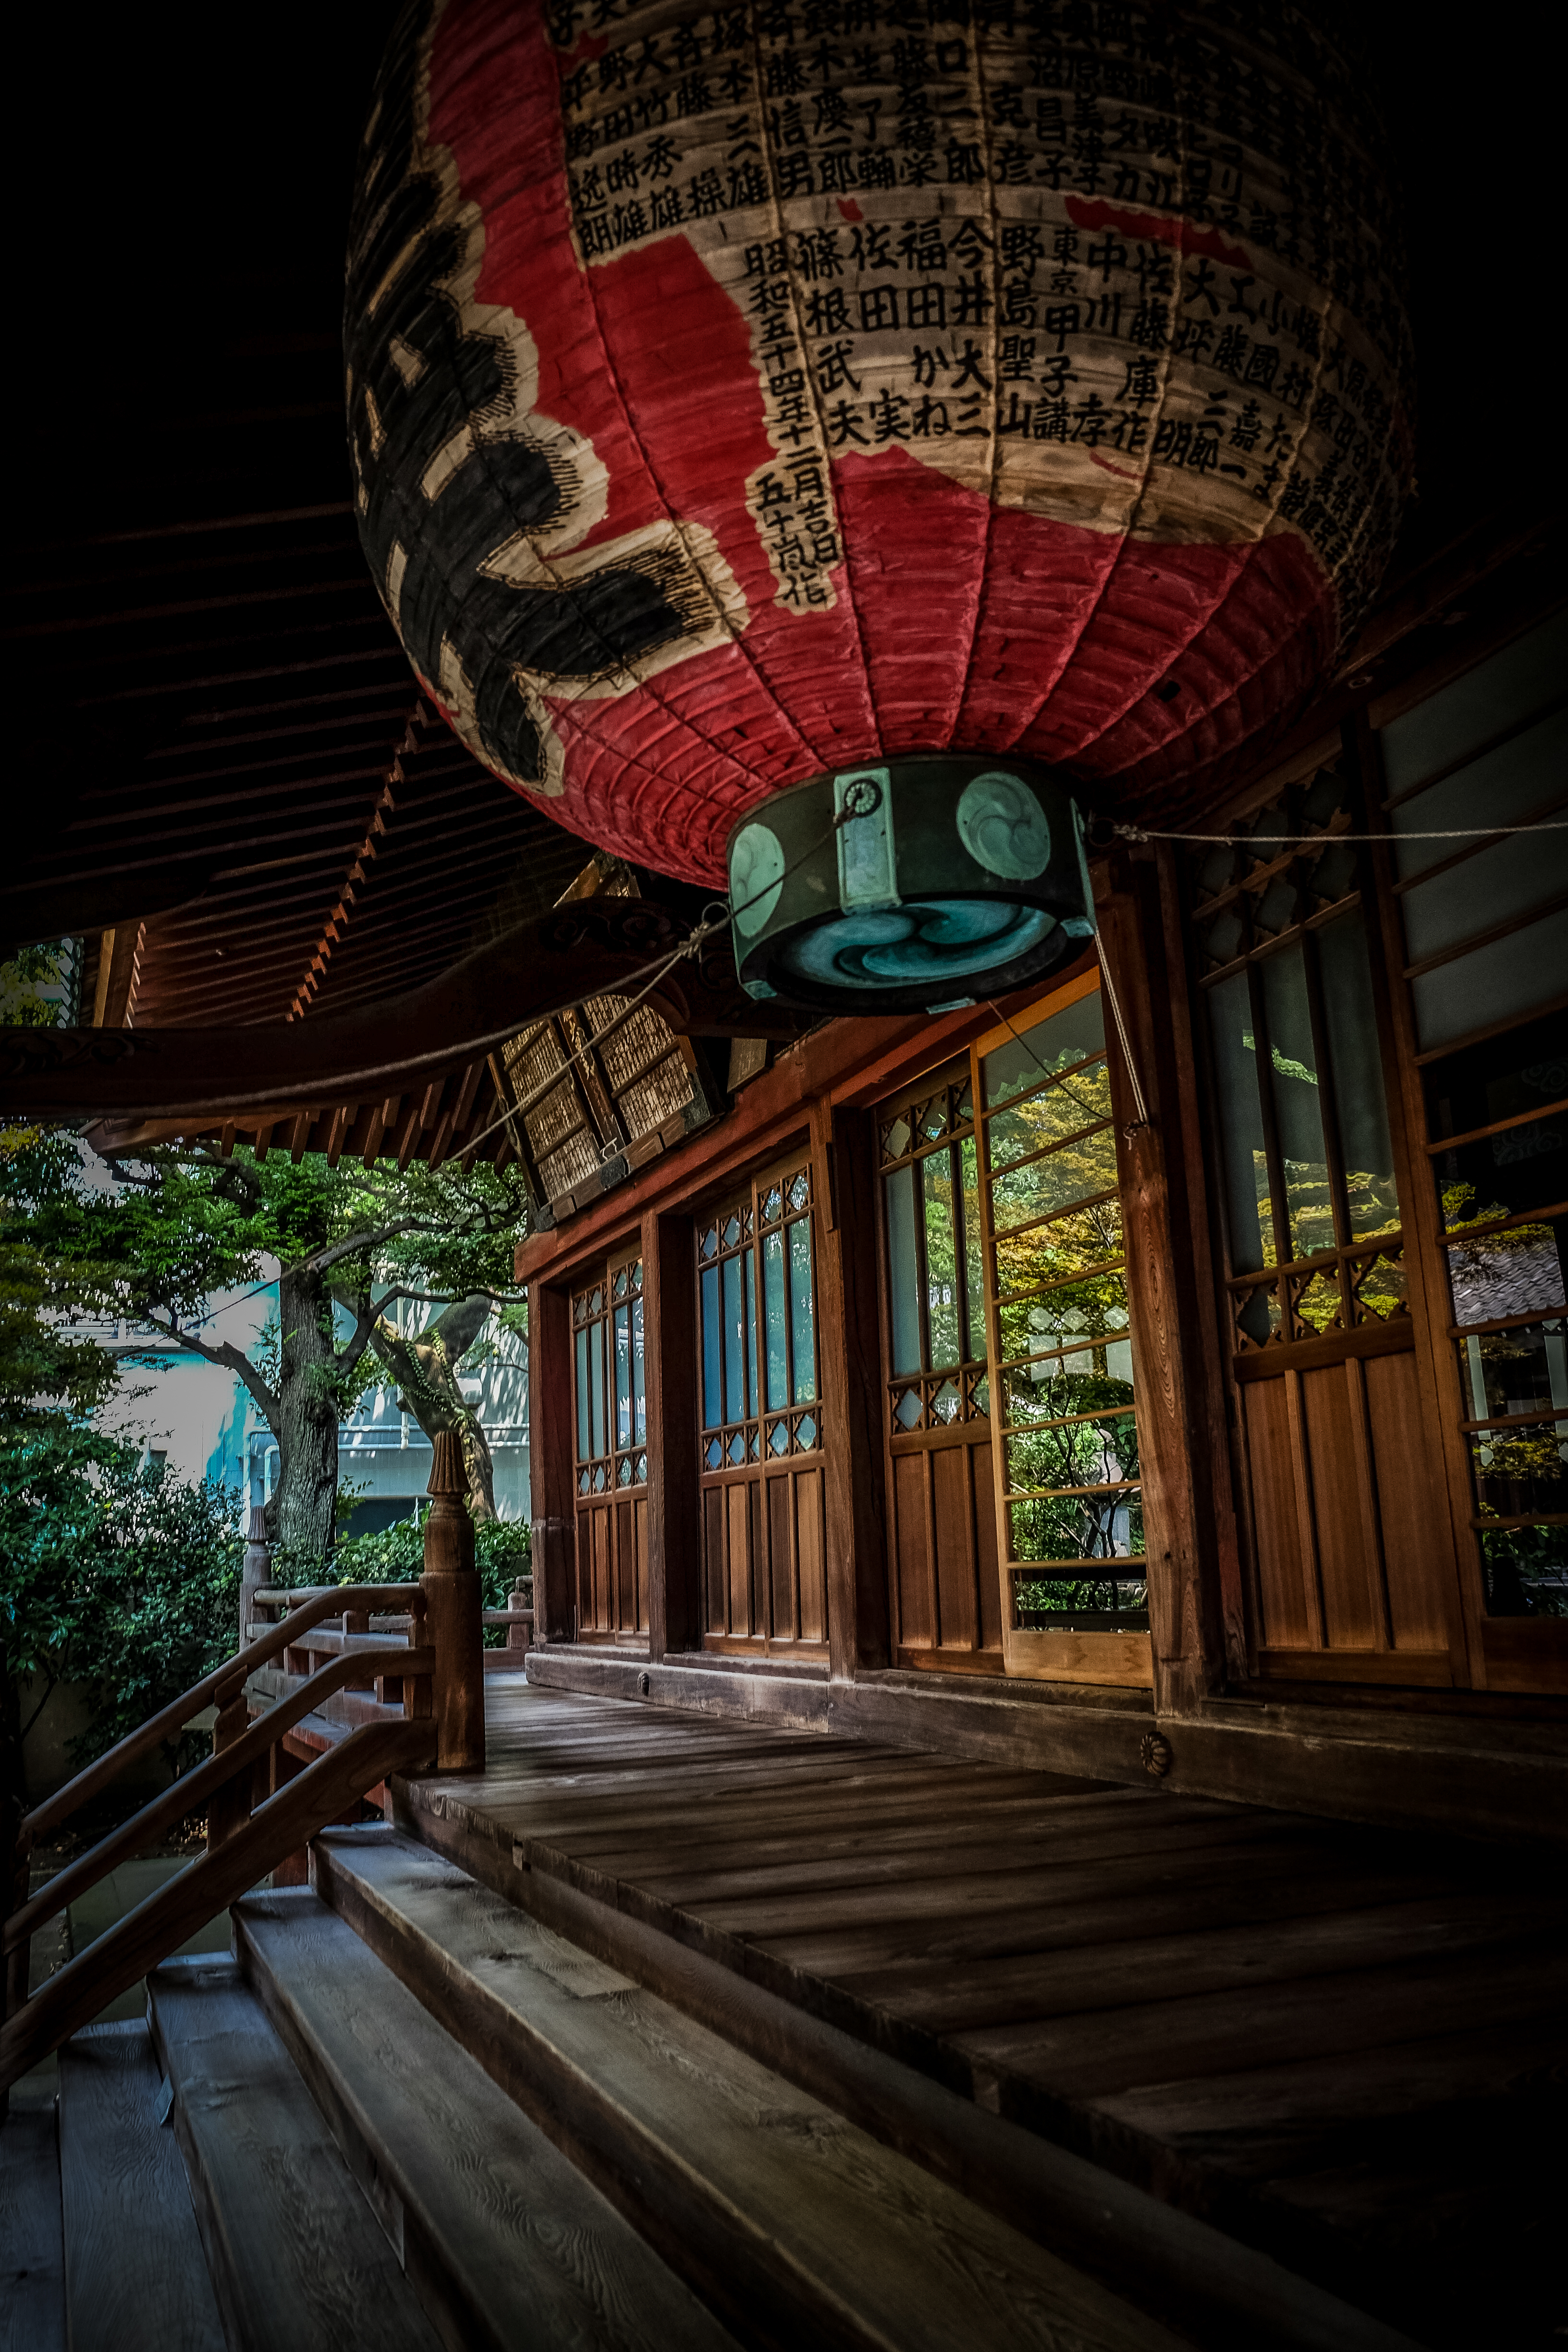
light, architecture, wood, night, window, evening, paper lantern, color, darkness, japan, lighting, stairs, symmetry, tourist attraction, shape, urban area